Longueuil

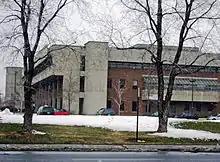
Collège Édouard-Montpetit, the only French CEGEP in Longueuil

According to the 2006 Census, about 39,485 city residents (17.2% of the total population) commute to work in Montreal on a daily basis, while only 38,090 residents (16.6%) work in the city itself. A further 6,915 residents (3.0%) work in Boucherville every day, 4,775 (2.1%) work in Brossard, 2,795 (1.2%) in Saint-Bruno-de-Montarville, and 1,815 (0.8%) work in Saint-Lambert, the four other constituent cities of the Longueuil agglomeration.